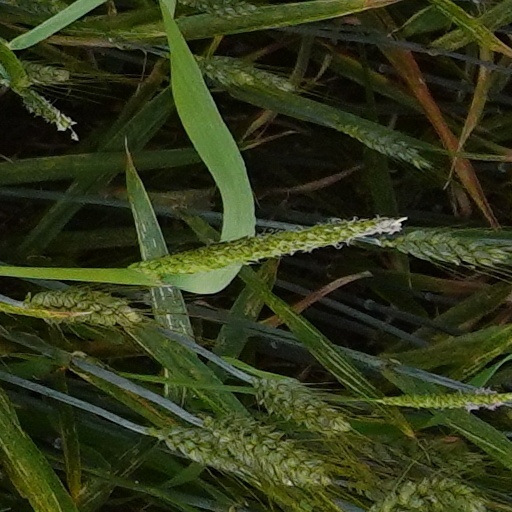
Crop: wheat